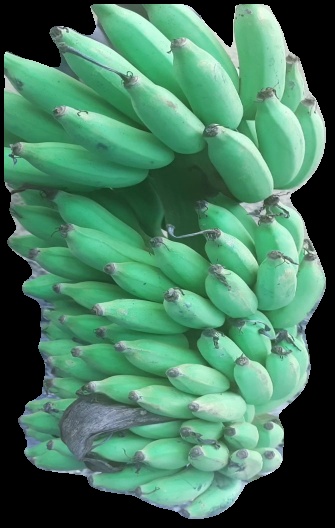
Variety: elakki-bale
Grade: grade2